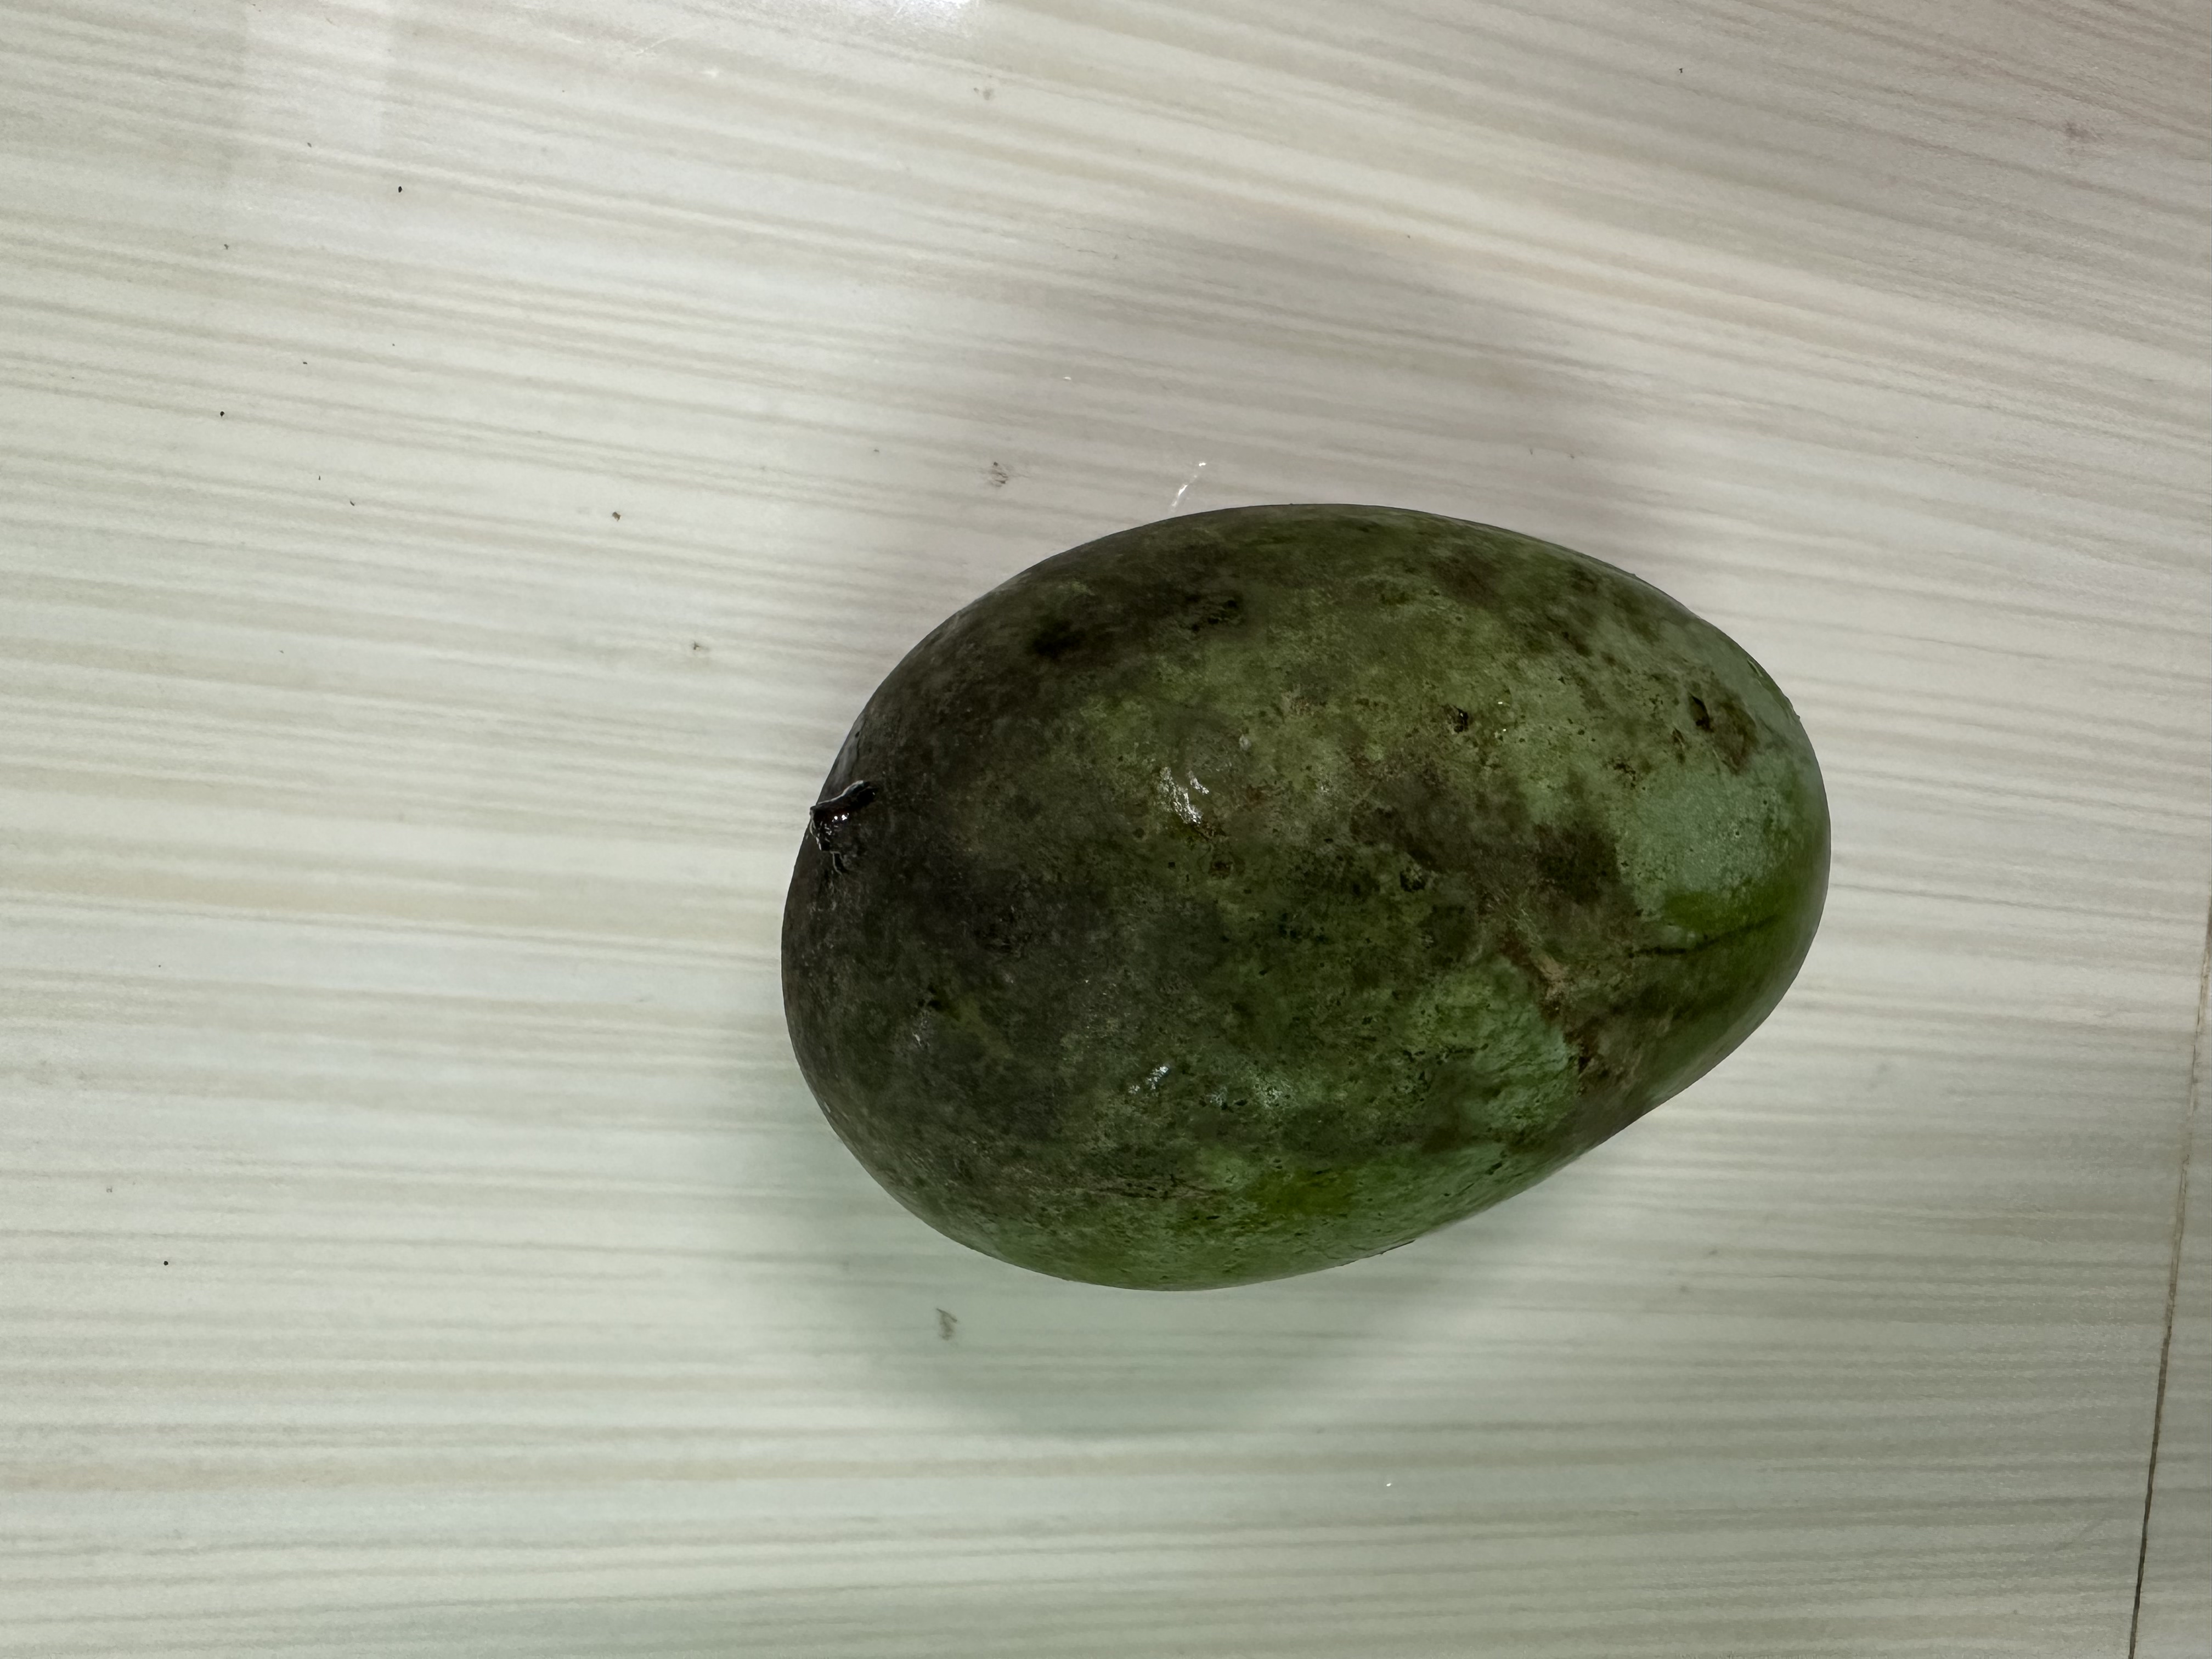
Mango variety: Amrapali